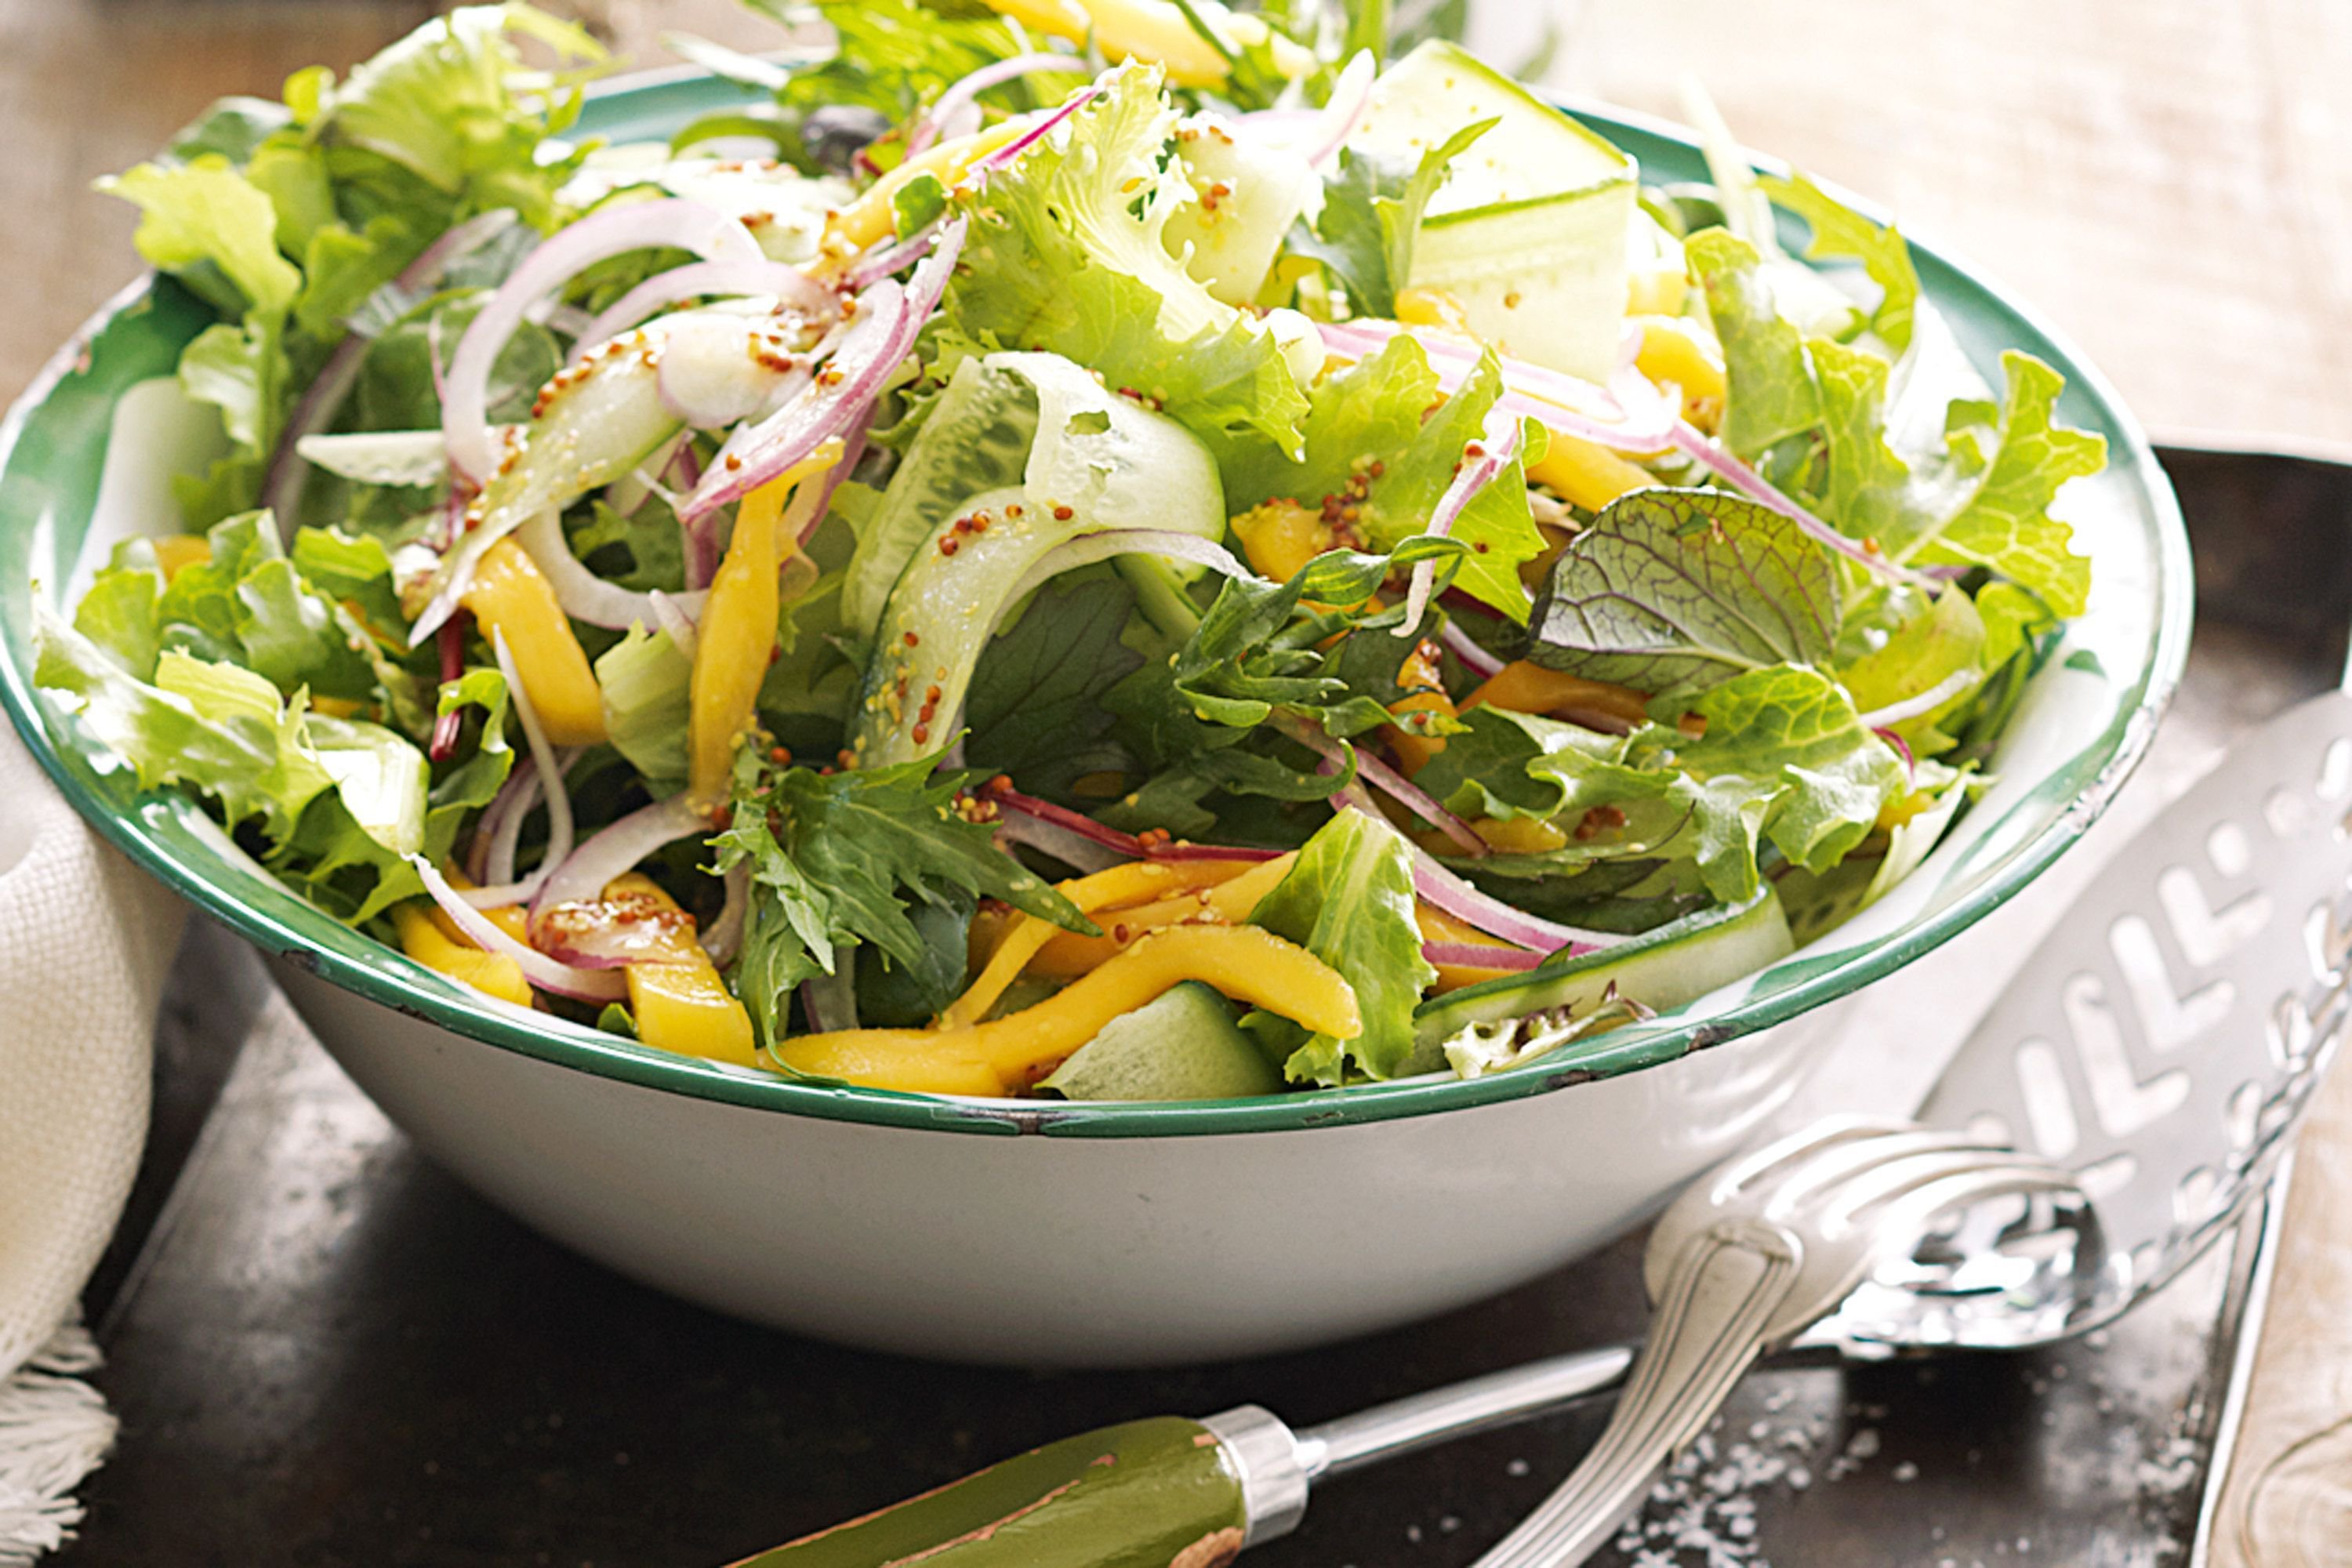
Label: Mango